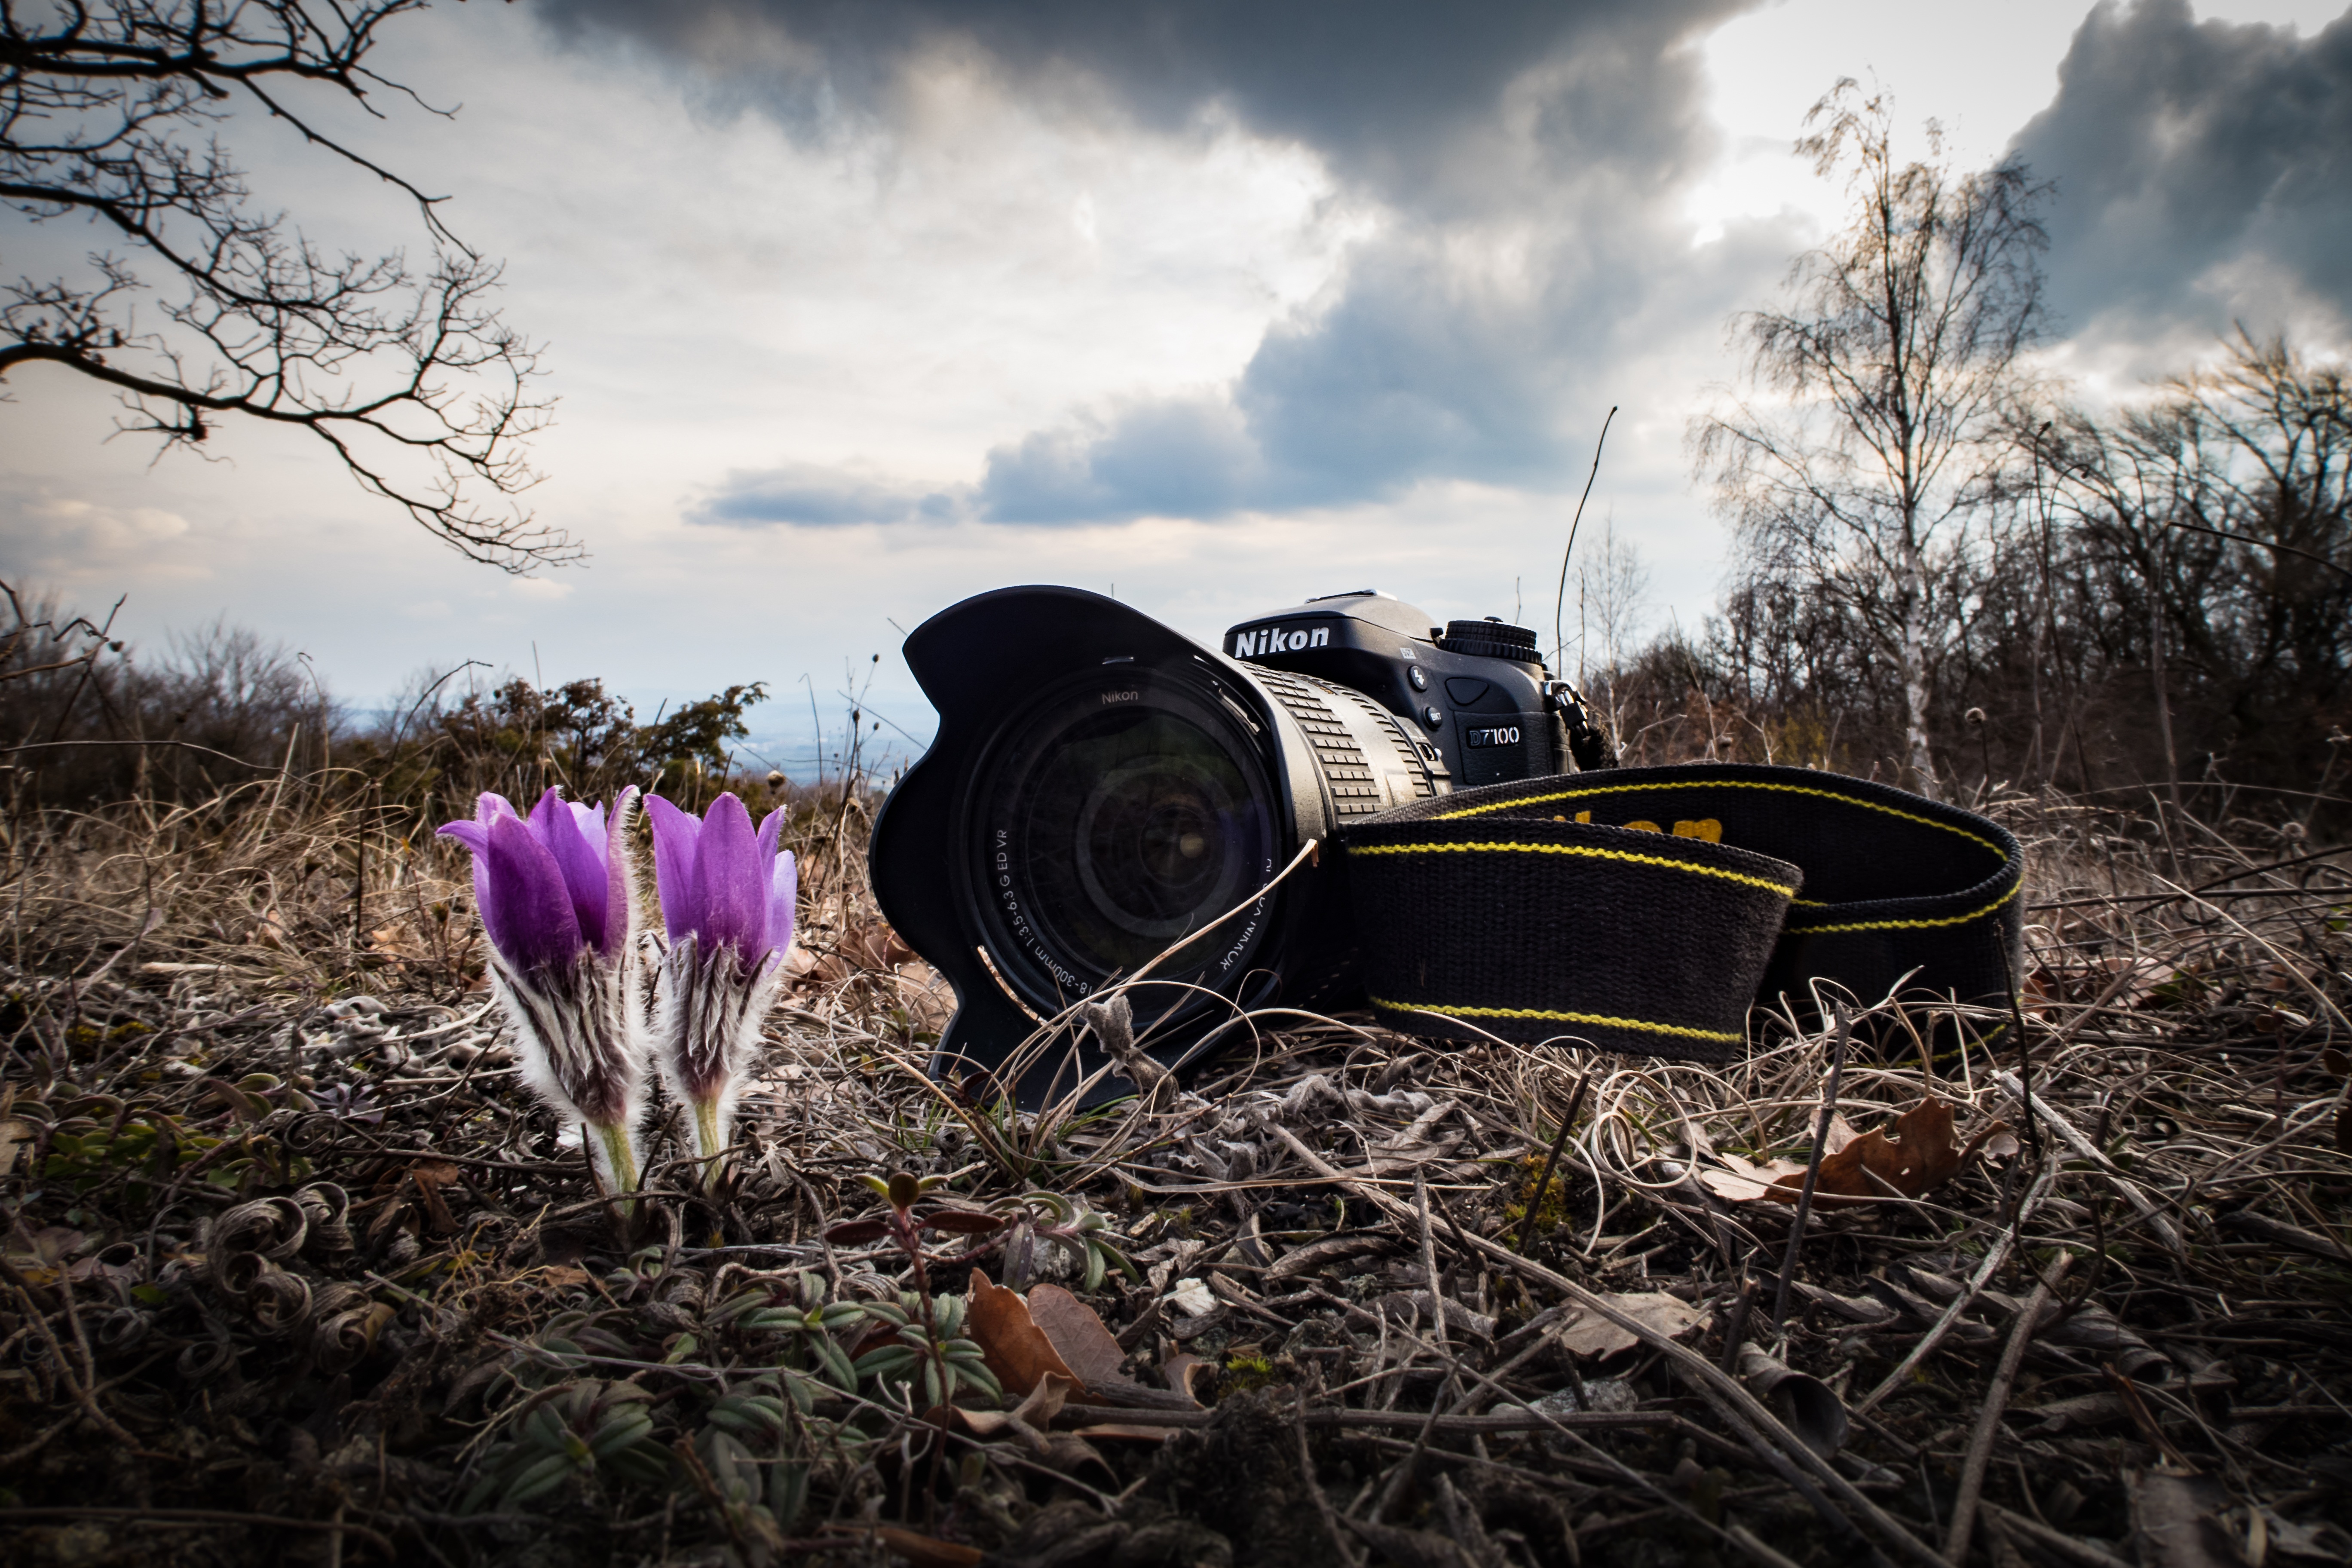
tree, nature, grass, plant, field, farm, camera, flower, bloom, spring, autumn, nikon, season, rural area